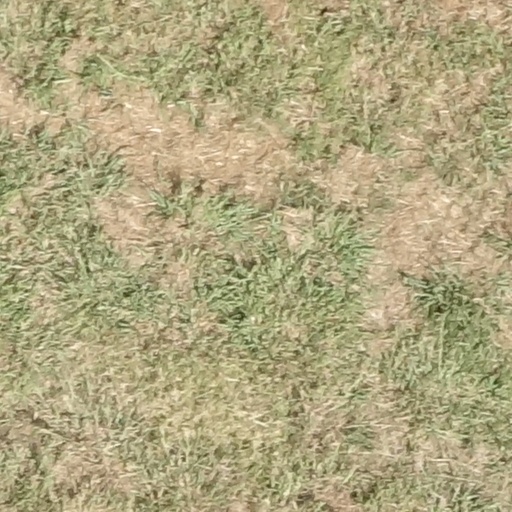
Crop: sorghum